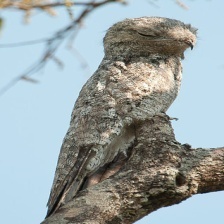
Species: GREAT POTOO
Scientific name: NYCTIBIUS GRANDIS